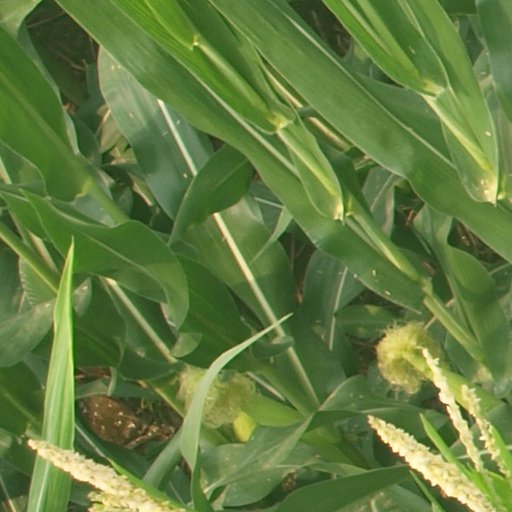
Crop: maize; corn